International Academy (United Kingdom)

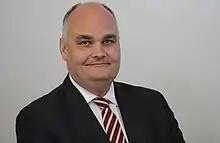
Dominic Schroeder

The creation of the Diplomatic Academy was announced by Foreign Secretary William Hague on 19 September 2013. The academy began operations in 2014 and was officially opened by Foreign Secretary Philip Hammond on 10 February 2015. It was renamed the International Academy as part of the 2020 creation of the Foreign, Commonwealth and Development Office.